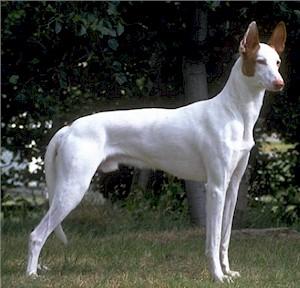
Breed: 210-n000006-Ibizan_hound